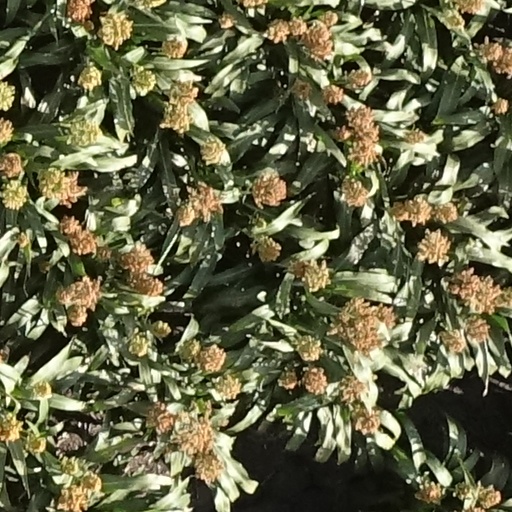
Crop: sorghum